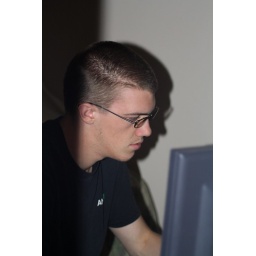
Portrait of Matthew working on his computer with a second screen in the bottom right hand corner